Nissan Trade

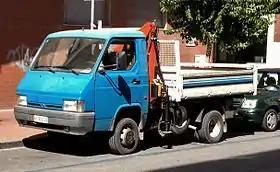
1994-2001 Nissan Trade truck

The Nissan Trade is the most common name for a family of light commercial vehicles that was produced by Ebro Motor Ibérica from 1976 to 1986 and by Nissan Motor Ibérica from 1986 to 2001 in Spain. This truck was marketed only in Europe. It was a replacement for the Ebro F108, itself a rebadged Alfa Romeo Romeo van which was marketed exclusively in Spain. It was designed by AISA, owners of Avia, and originally marketed under both the Ebro and Avia brands. Avia was taken over by Ebro in 1977 and Nissan took a share of that company in 1979. Nissan took a majority stake in Ebro in 1982, and began phasing out the Avia brand. In 1985 the Ebro F-series went on sale in the UK, as the "Nissan Ebro Trade" (but only with Ebro badging). After a significant facelift in 1986 the Ebro nameplate was retired and the range was sold as the Nissan Trade.